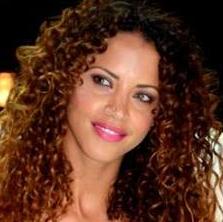
Age: 33